Mary A. Nolan

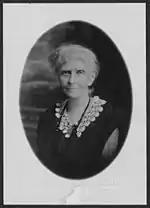
Portrait of Nolan taken in the early 20th century

Mary A. Nolan (1842 – May 19, 1925) was an American suffragist known for her narrative recounting the Night of Terror. She spent much of her life in Jacksonville, Florida, and was often described as one of the oldest suffragists active on the National Woman's Party (NWP) picket lines. Sent to prison five times, she was the only suffragette from Florida to go to prison as a result of their activism. Nolan also became one of the first women to vote in Florida. She was buried at Evergreen Cemetery in Jacksonville.